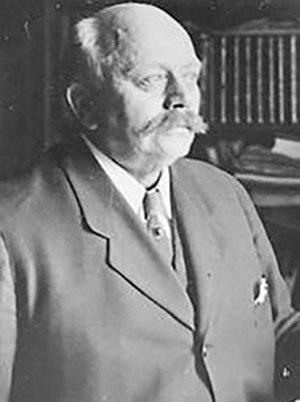
L'archéologue danois Daniel Bruun.
Vatnahverfi, actuellement connue sous les noms de Tasikuluulik ou Qeqertaasaq en langue groenlandaise, est une ancienne colonie viking située dans l'Établissement de l'Est. Le nom de Vatnahverfi peut être approximativement traduit par « District des lacs ».